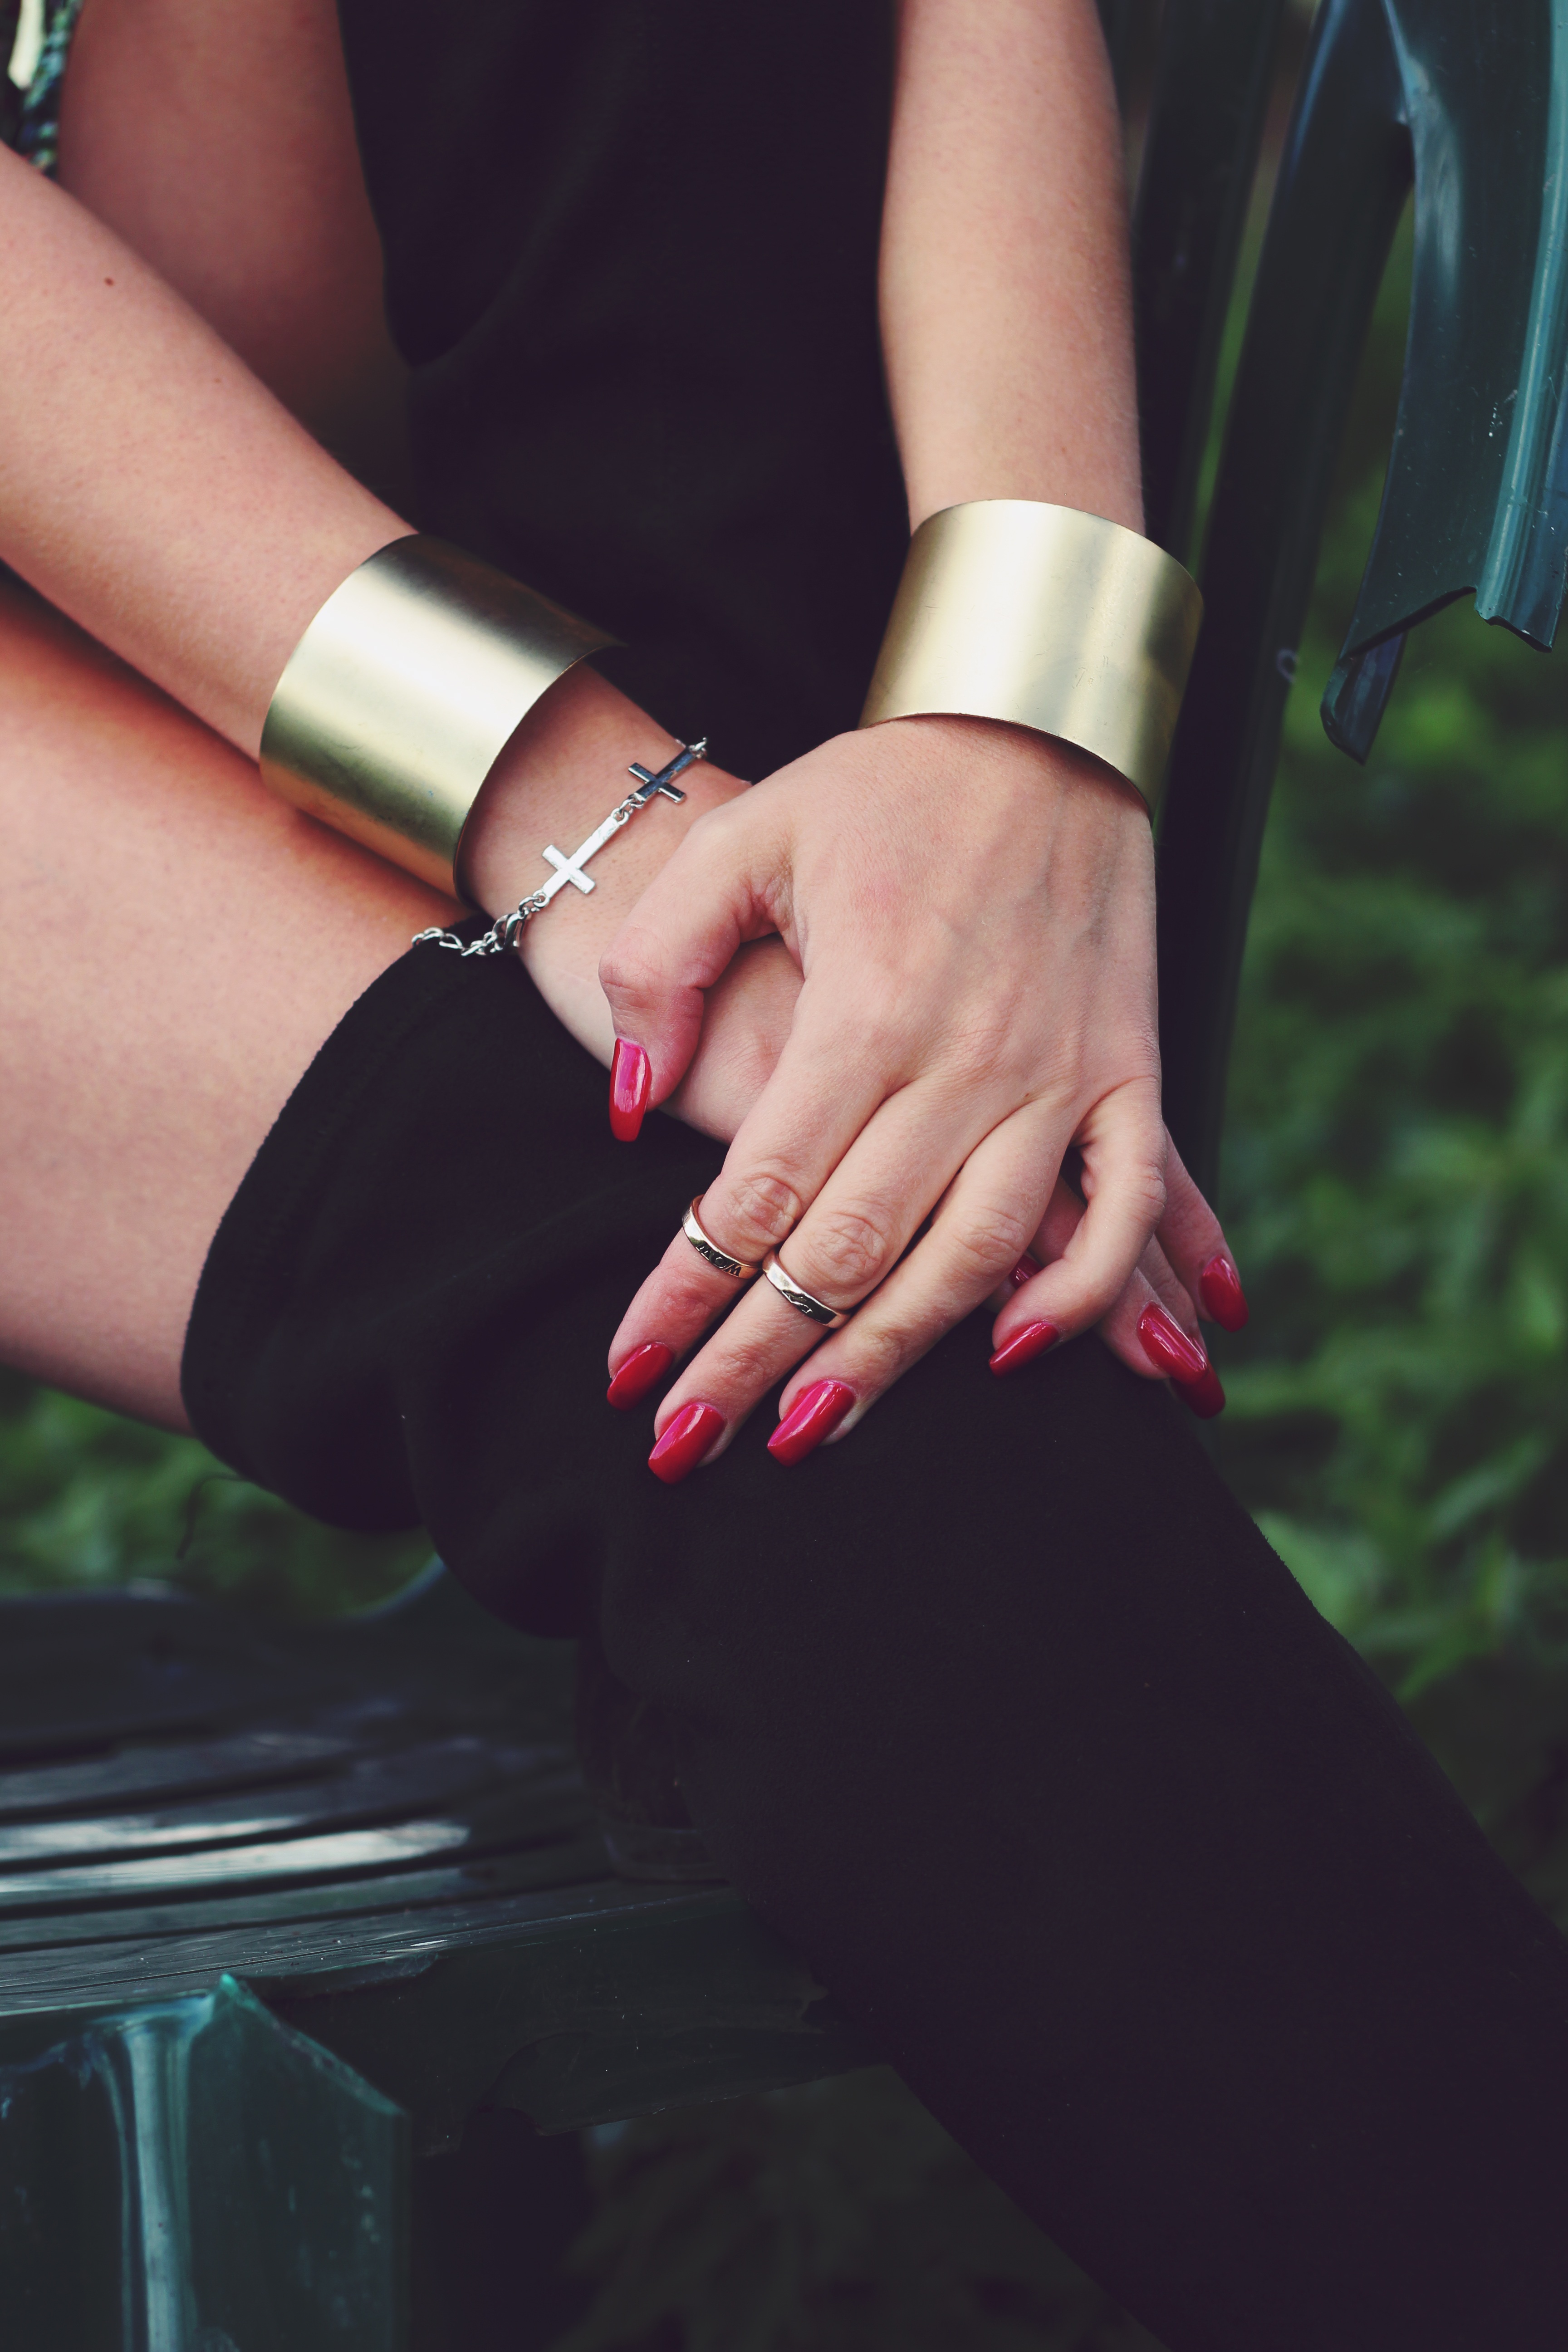
hand, ring, finger, red, arm, jewelry, bracelet, jewellery, hands, bracelets, nails, cuffs, fashion accessory, cros